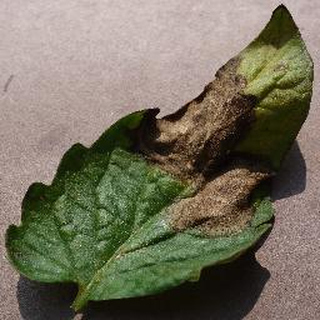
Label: tomato_late_blight